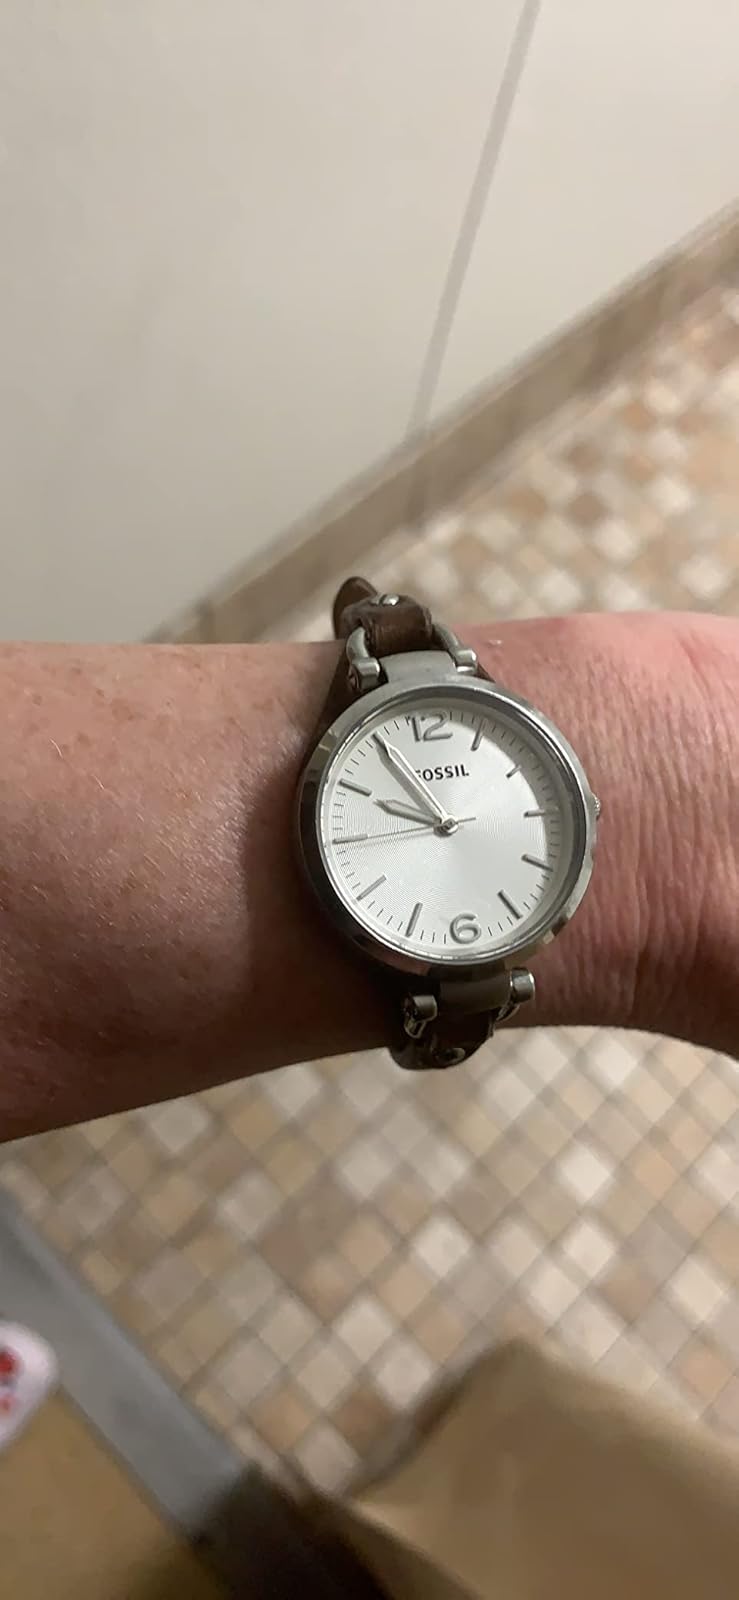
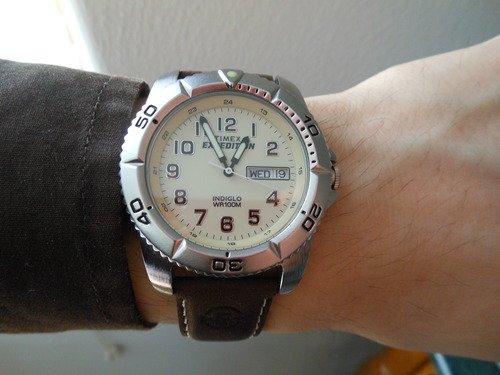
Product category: accessories_watch
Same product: no